El Fadrí

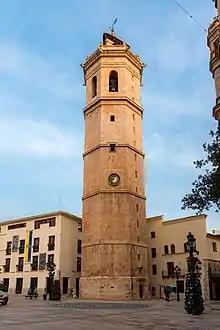

El Fadrí, also known as the Fadrí Tower, is a standing alone bell-tower of the Gothic procathedral Castelló Cathedral of Castellón de la Plana, Spain. It was built in the 15th century, commencing in 1440 and completed in 1604. It is an octagonal building, about high. It was built in Valencian Gothic style. A discontinuous spiral staircase gives access to the clock chamber, the clergyman's cell, the bell ringer's home, and the bell chamber.